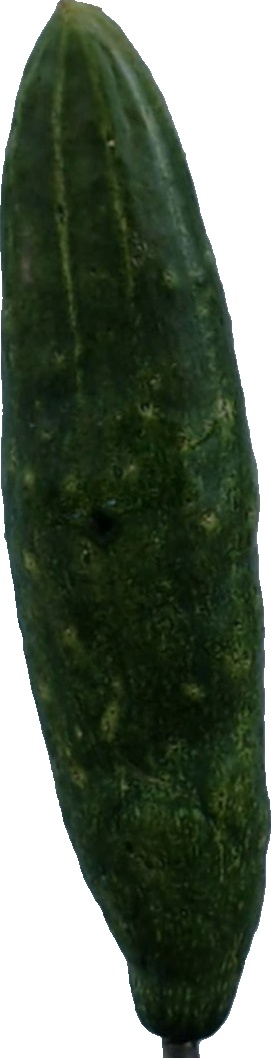
Label: cucumber_3